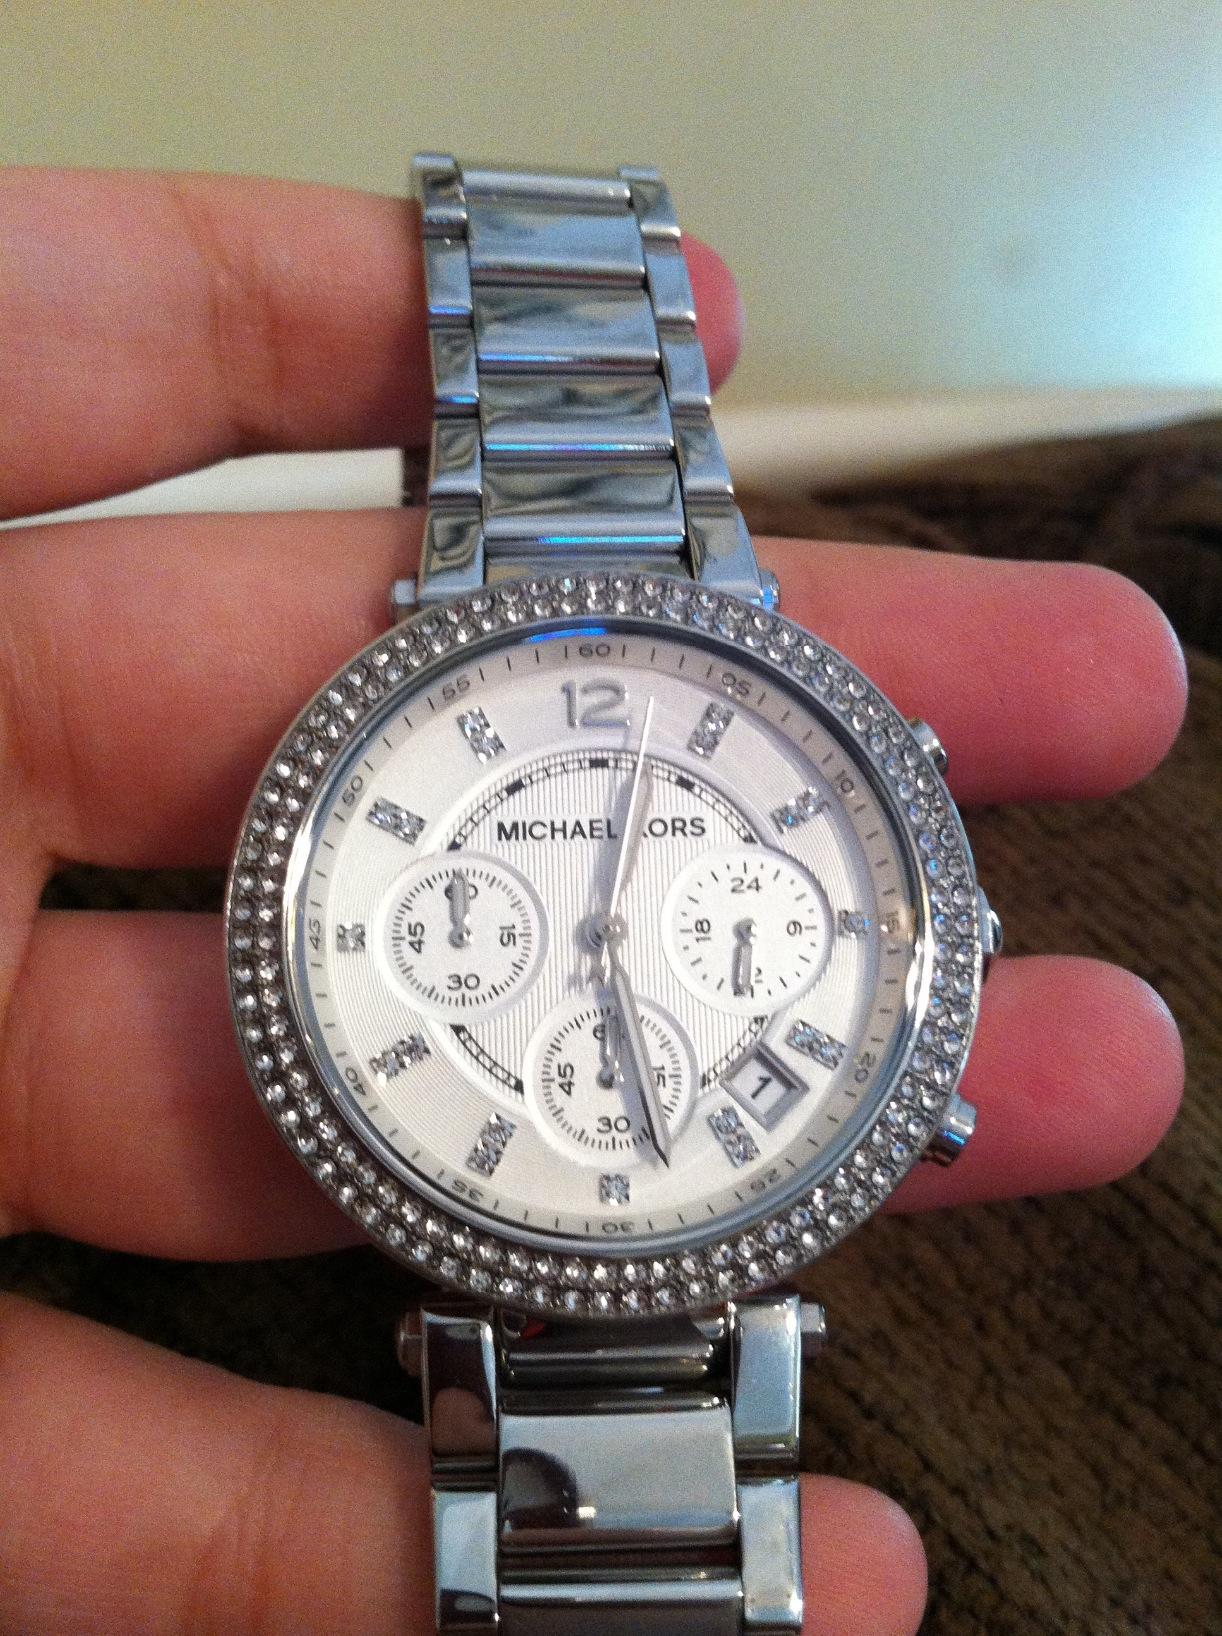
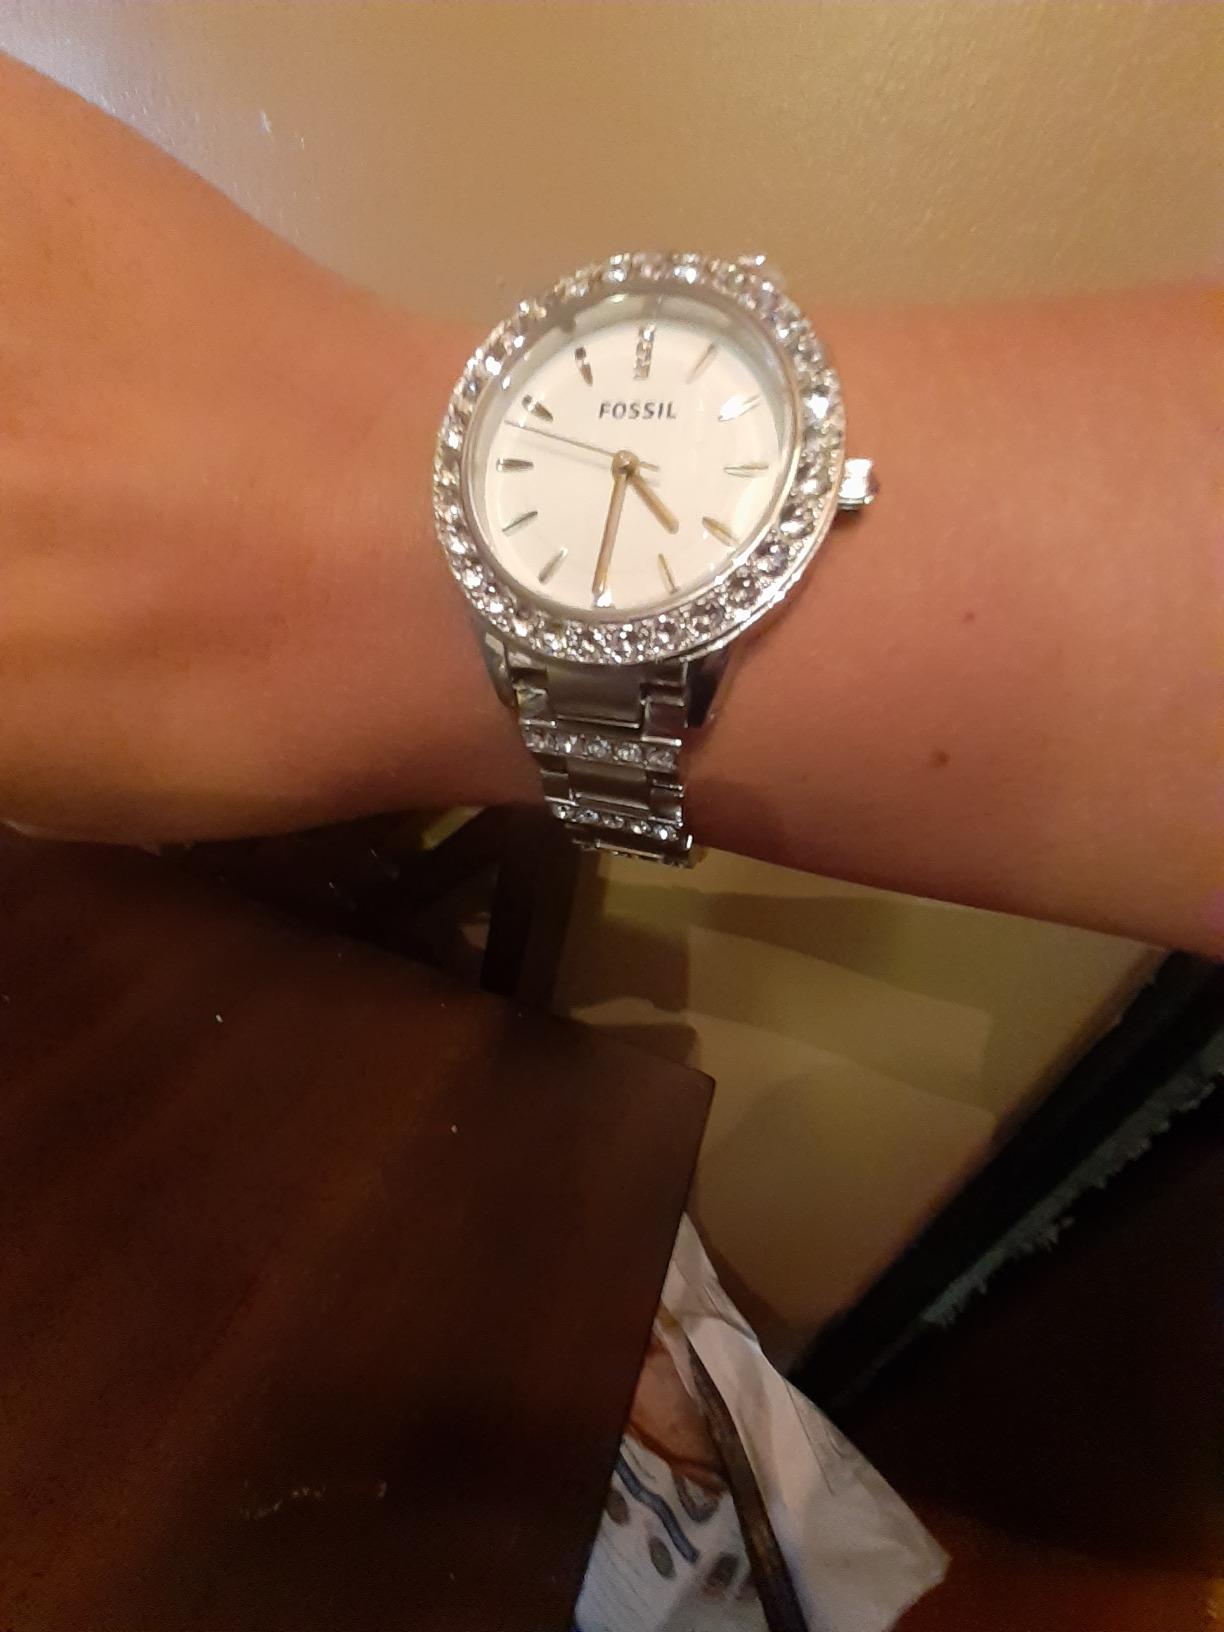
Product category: accessories_watch
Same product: no